Trees (poem)

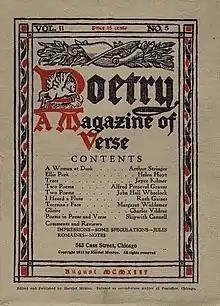
First published in the August, 1913 issue of "Poetry: A Magazine of Verse", Chicago.

Due to the enduring popular appeal of "Trees", several local communities and organizations across the United States have staked their claim to the genesis of the poem. While the accounts of family members and of documents firmly establish Mahwah being the place where Kilmer wrote the poem, several towns throughout the country have claimed that Kilmer wrote "Trees" while staying there or that a specific tree in their town inspired Kilmer's writing. Local tradition in Swanzey, New Hampshire, asserts without proof that Kilmer wrote the poem while summering in the town. Montague, Massachusetts, claims that either "a sprawling maple dominated the grounds near a hospital where Kilmer once was treated" or "a spreading maple in the yard of an old mansion" inspired the poem.